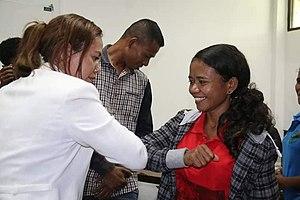
La vice-ministre de la Santé du Timor oriental, Élia António de Araújo dos Reis Amaral (à gauche), montre comment saluer sans se serrer la main ni faire la bise en période de risque épidémiologique (ici liée au Coronavirus SRAS-CoV-2)
Les comportements-barrière sont l'ensemble des gestes et comportements individuels et collectifs susceptibles de ralentir la propagation d'une épidémie.